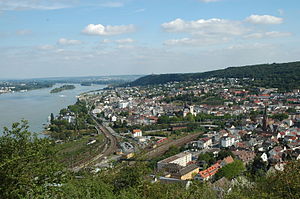
Bingen am Rhein
Udsigt over Bingen
Bingen am Rhein er en by i delstaten Rheinland-Pfalz i Tyskland, hvor Nahe løber ud i Rhinen. Byen indgår i Landskreis Mainz-Bingen. Byen blev grundlagt i jernalderen af kelterne og har omkring 25.000 indbyggere.